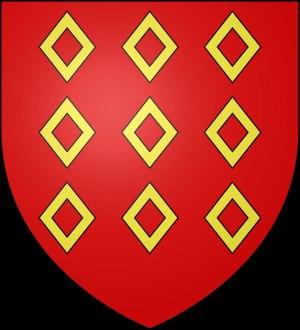
Une macle est une association orientée de plusieurs cristaux identiques, dits individus, reliés par une opération de groupe ponctuel de symétrie.
Il est fait mention, dès le XIᵉ siècle, d'un château à Pontchâteau. Il n'en reste aujourd'hui aucune trace. Son propriétaire Daniel du Pont vivait en 1040.
Cet article liste les différents vicomtes de Rohan.
La seigneurie de Léon puis principauté de Léon est un ancien fief breton situé dans le pays de Léon dans le nord-ouest de la Bretagne. Cette seigneurie est un démembrement de l'ancien comté de Léon survenu à la fin du XIIᵉ siècle. La seigneurie de Léon est un vaste fief qui comprenait une soixantaine de paroisses et de trèves. Les terres de la seigneurie sont situées autour de la vallée de l’Élorn, de Landerneau, son chef-lieu, et du château de La Roche-Maurice. À l'origine, la seigneurie est détenue par la branche cadette des vicomtes de Léon dont le fondateur fut Hervé Iᵉʳ. À la suite de la mort sans héritier d'Hervé VIII de Léon, le fief passa dans les mains des vicomtes de Rohan. Au milieu du XVIᵉ siècle, le fief prit le nom de « principauté de Léon ». Landerneau, Landivisiau, Daoulas, Coat-Méal, Penzé et La Roche-Maurice furent les sièges des juridictions de cette vaste seigneurie bretonne.
En l'année 1108, Alain Fergent, duc de Bretagne, possédait Blain, et s'y comportait en maître ; il y faisait construire un château d'une réelle importance militaire. Lorsque les Bretons se furent emparés du pays, ils prirent possession de cette fortification et y établirent un de leurs capitaines. Ce chef, seigneur du lieu en 1090, se nommait Guégon. Ce fut cette fortification qu'Alain Fergent convertit en véritable château fort. Pour ce travail, il fit appel à tous les vassaux du domaine « n'étant pas éloignés de plus de six lieues ». Le granit fut amené de Vigneux et du Temple-de-Bretagne ; le calcaire coquillier de Campbon ; le grès quartzeux, qui fournit les revêtements intérieurs et extérieurs des tours et des courtines, provint d'un gisement à proximité. Cette construction ne cessa d'être remaniée : les Clisson et les Rohan qui en devinrent les possesseurs, véritables bâtisseurs, y apportèrent les qualités de leur race.
Cet article liste les ducs de Rohan, qui descendent cognatiquement des ducs de Rohan-Gié, et font suite aux vicomtes de Rohan.
Françoise de Rohan, dame de La Garnache, duchesse de Loudun, est née vers 1540 et morte en décembre 1591 à Beauvoir-sur-Mer. Descendante des ducs de Bretagne, elle épouse en 1557, sur parole, le duc Jacques de Savoie, mais se retrouve déshonorée par l’abandon de celui-ci et n’a de cesse, pendant plus de vingt ans, d’obtenir la reconnaissance de son mariage. De plus, un enfant, Henri de Genevois est né de cette union, ce qui renforce l'outrage qui lui a été fait. Blanchie de tout soupçon de fornication, puis élevée au titre de duchesse du Loudunois par le roi Henri III, Françoise de Rohan est une de ces femmes dont le sort est évoqué, sans la nommer, dans La Princesse de Clèves.